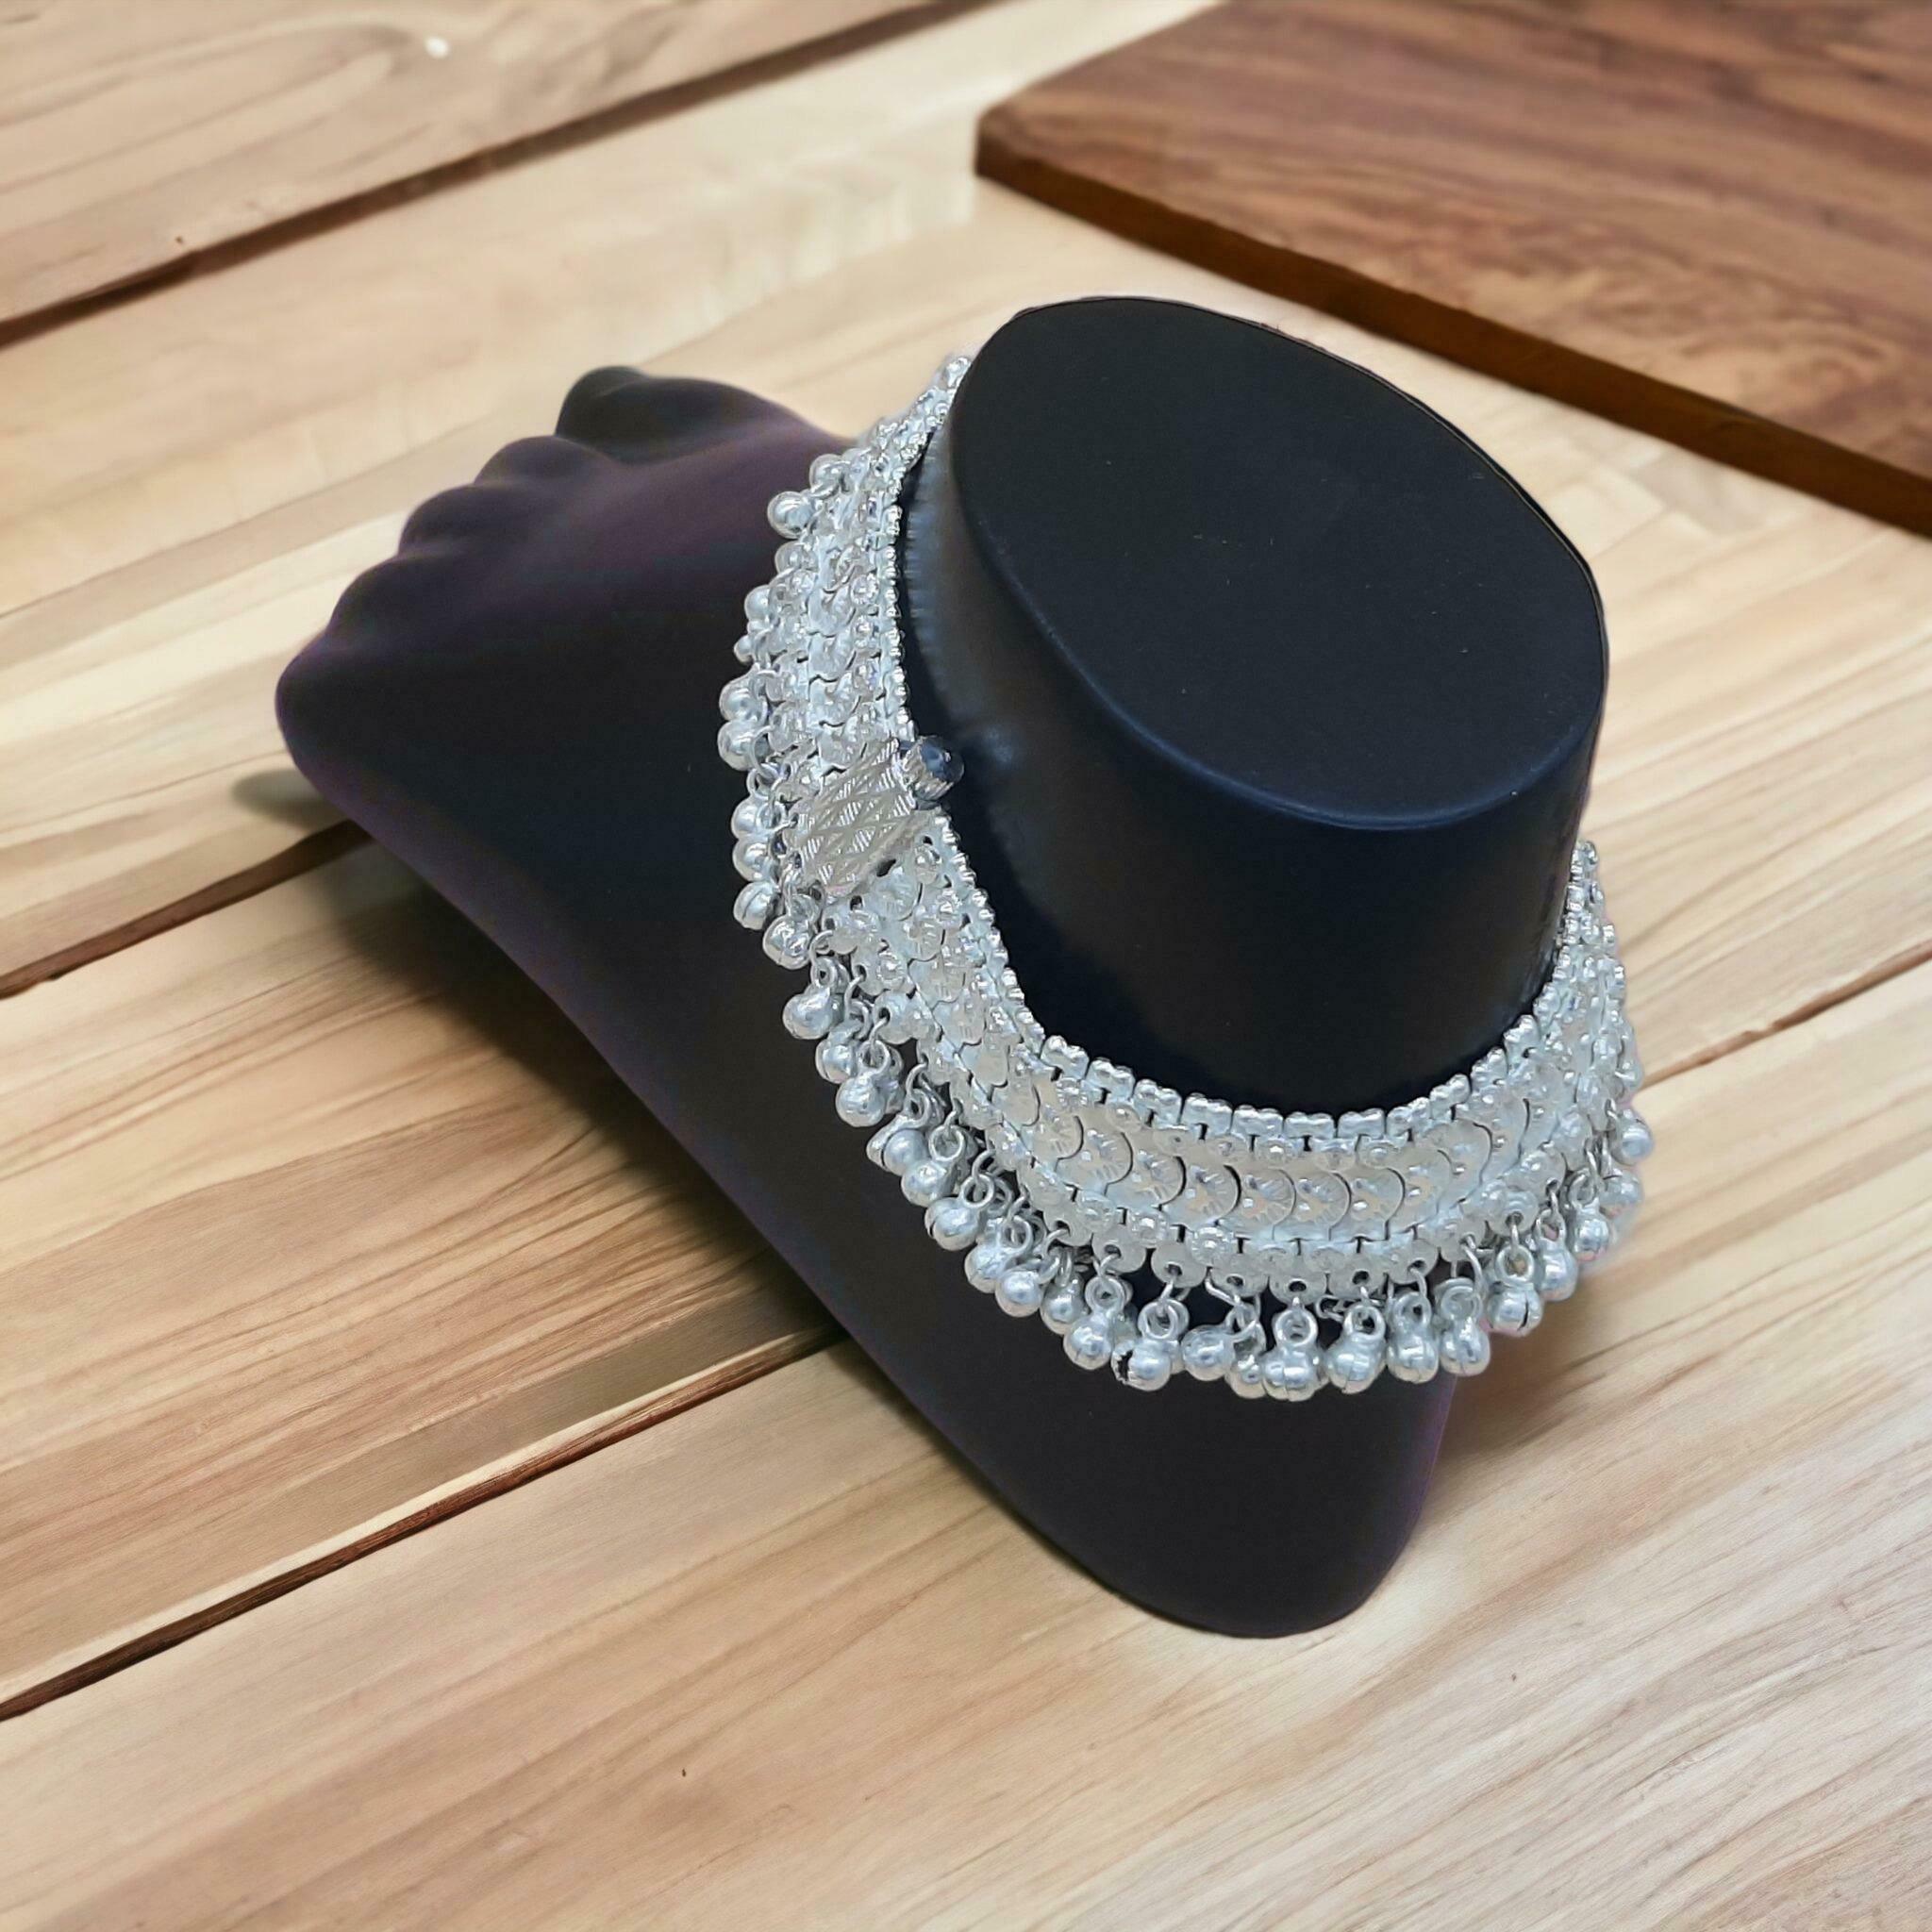
BR Ornaments A008 Alloy Anklet (Pack of 2)
Type: Anklet
Brand: BR Ornaments
Price: Rs. 459
 This silver anklet looks good with all indian outfitsor traditional outfits suitable girls and women of all ages. grab this pair of anklets, you will feel stylish ankle and shining silver anklet will make beautiful, you must buy the sns traders anklets you will never go wrong with the latest design, fancy anklets in silver jewellery.